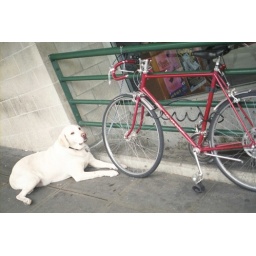
a fat dog ill call henry and a bike in seattle